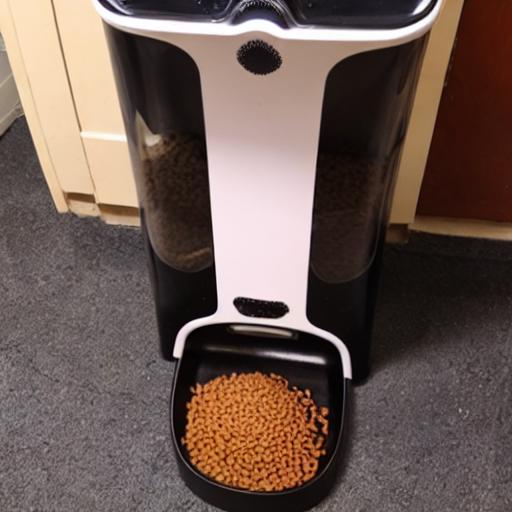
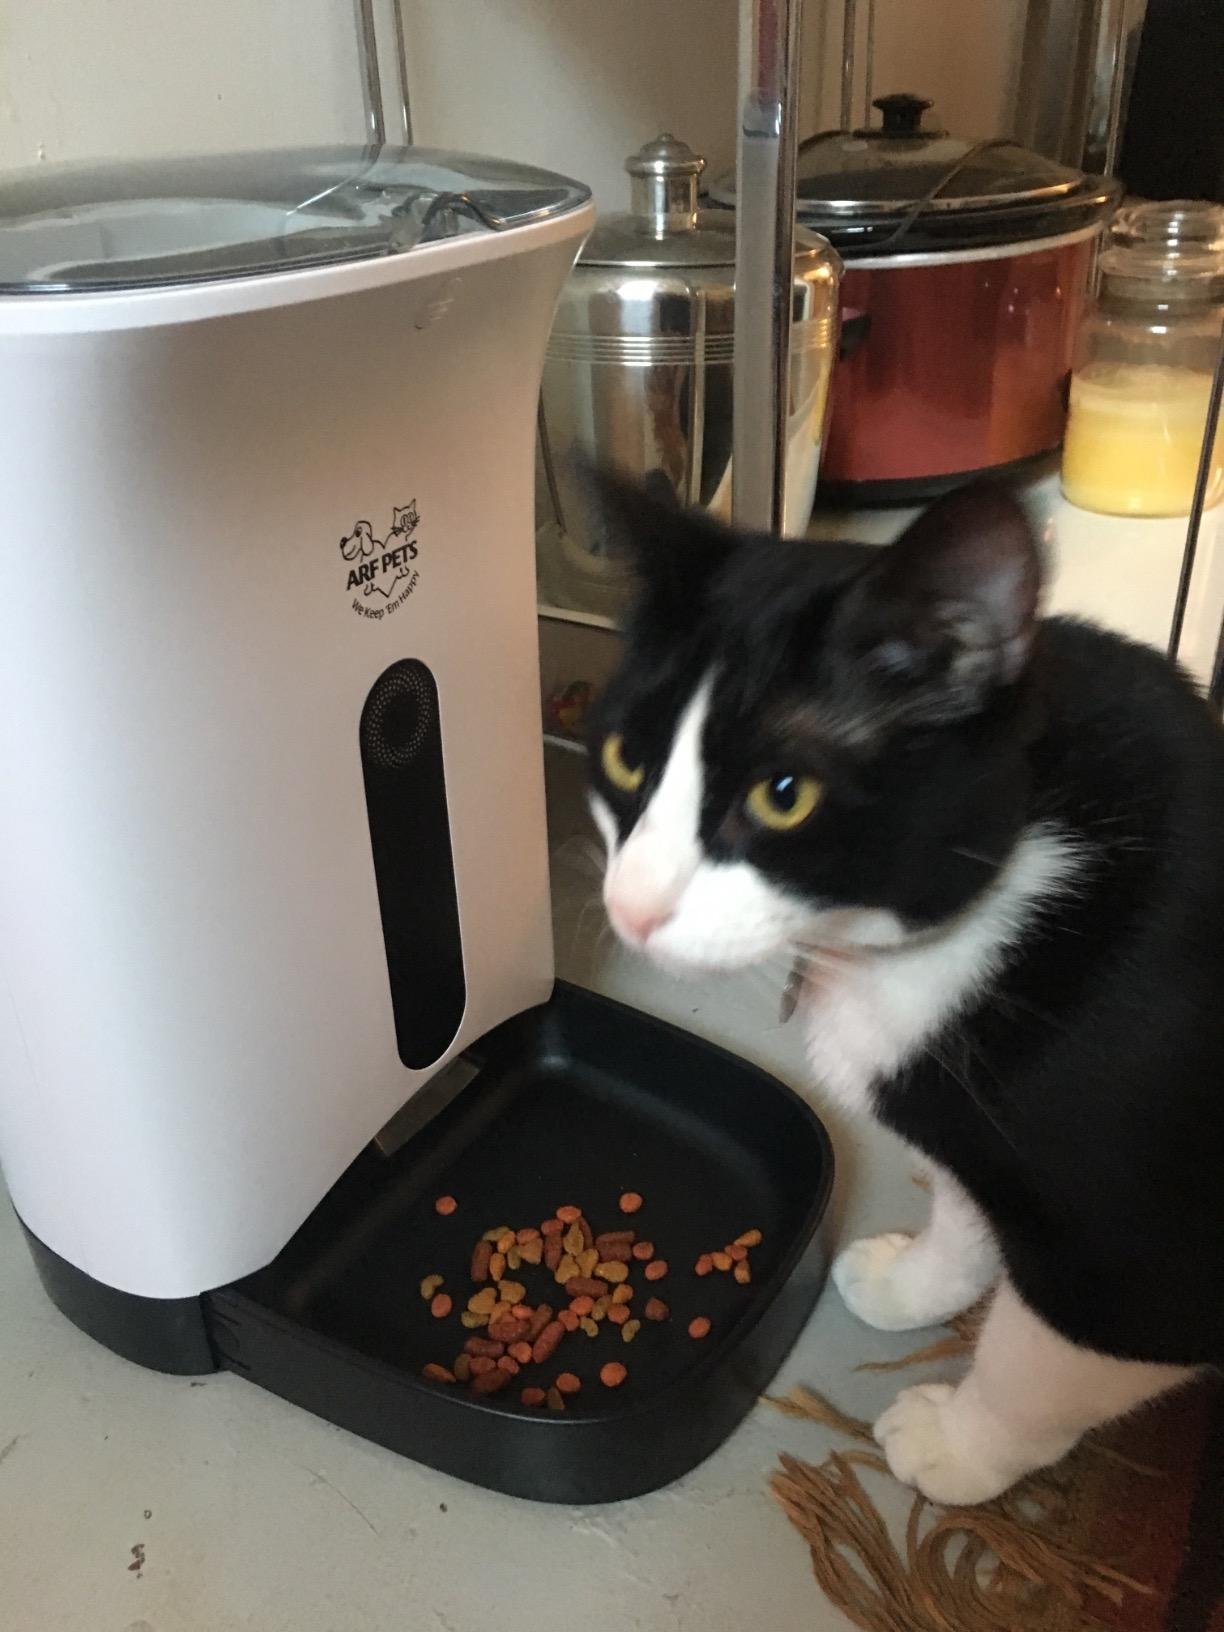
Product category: items_feeder
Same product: no